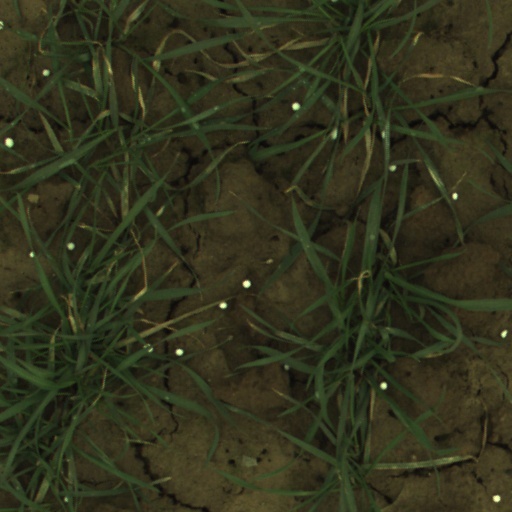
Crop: wheat